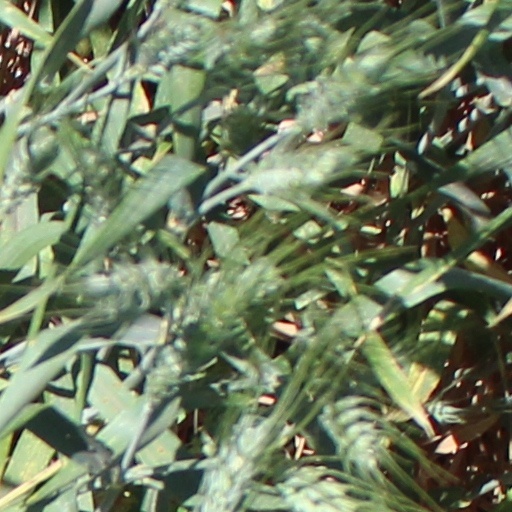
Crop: wheat